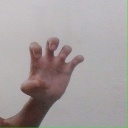
अक्षर: झ